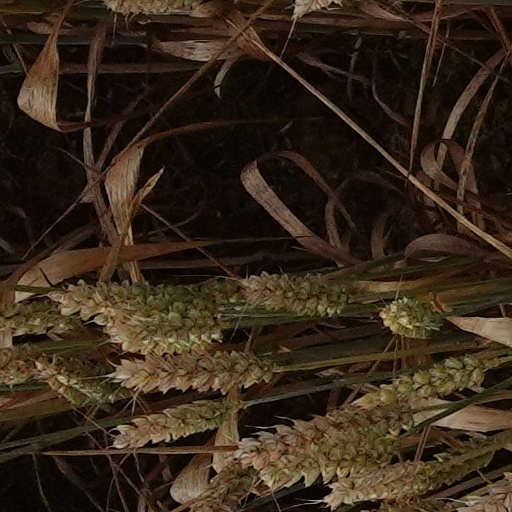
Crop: wheat